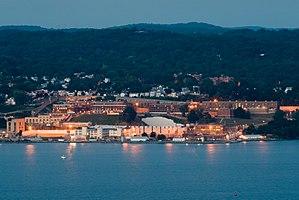
Sing Sing est une prison américaine de l’État de New York, située à une cinquantaine de kilomètres au nord de la ville de New York, sur les rives de l'Hudson, dans le village d'Ossining.